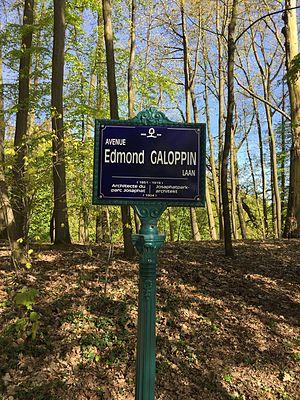
Edmond Gallopin
Edmond Galoppin est un architecte paysagiste belge. En tant qu'architecte-paysagiste de la commune de Schaerbeek, il a notamment eu la charge de dessiner le Parc Josaphat de Schaerbeek ainsi que les plans de la Place des Bienfaiteurs. Il a également remanié et redessiné en profondeur le parc du Palais d'Egmont, qui est aujourd'hui la propriété du ministère des affaires étrangères de Belgique. On lui doit encore le parc du Domaine de Groenenberg, situé à Leeuw-Saint-Pierre.
L' avenue Edmond Galoppin est une rue bruxelloise de la commune de Woluwé-Saint-Pierre qui parcourt le parc de Woluwe.